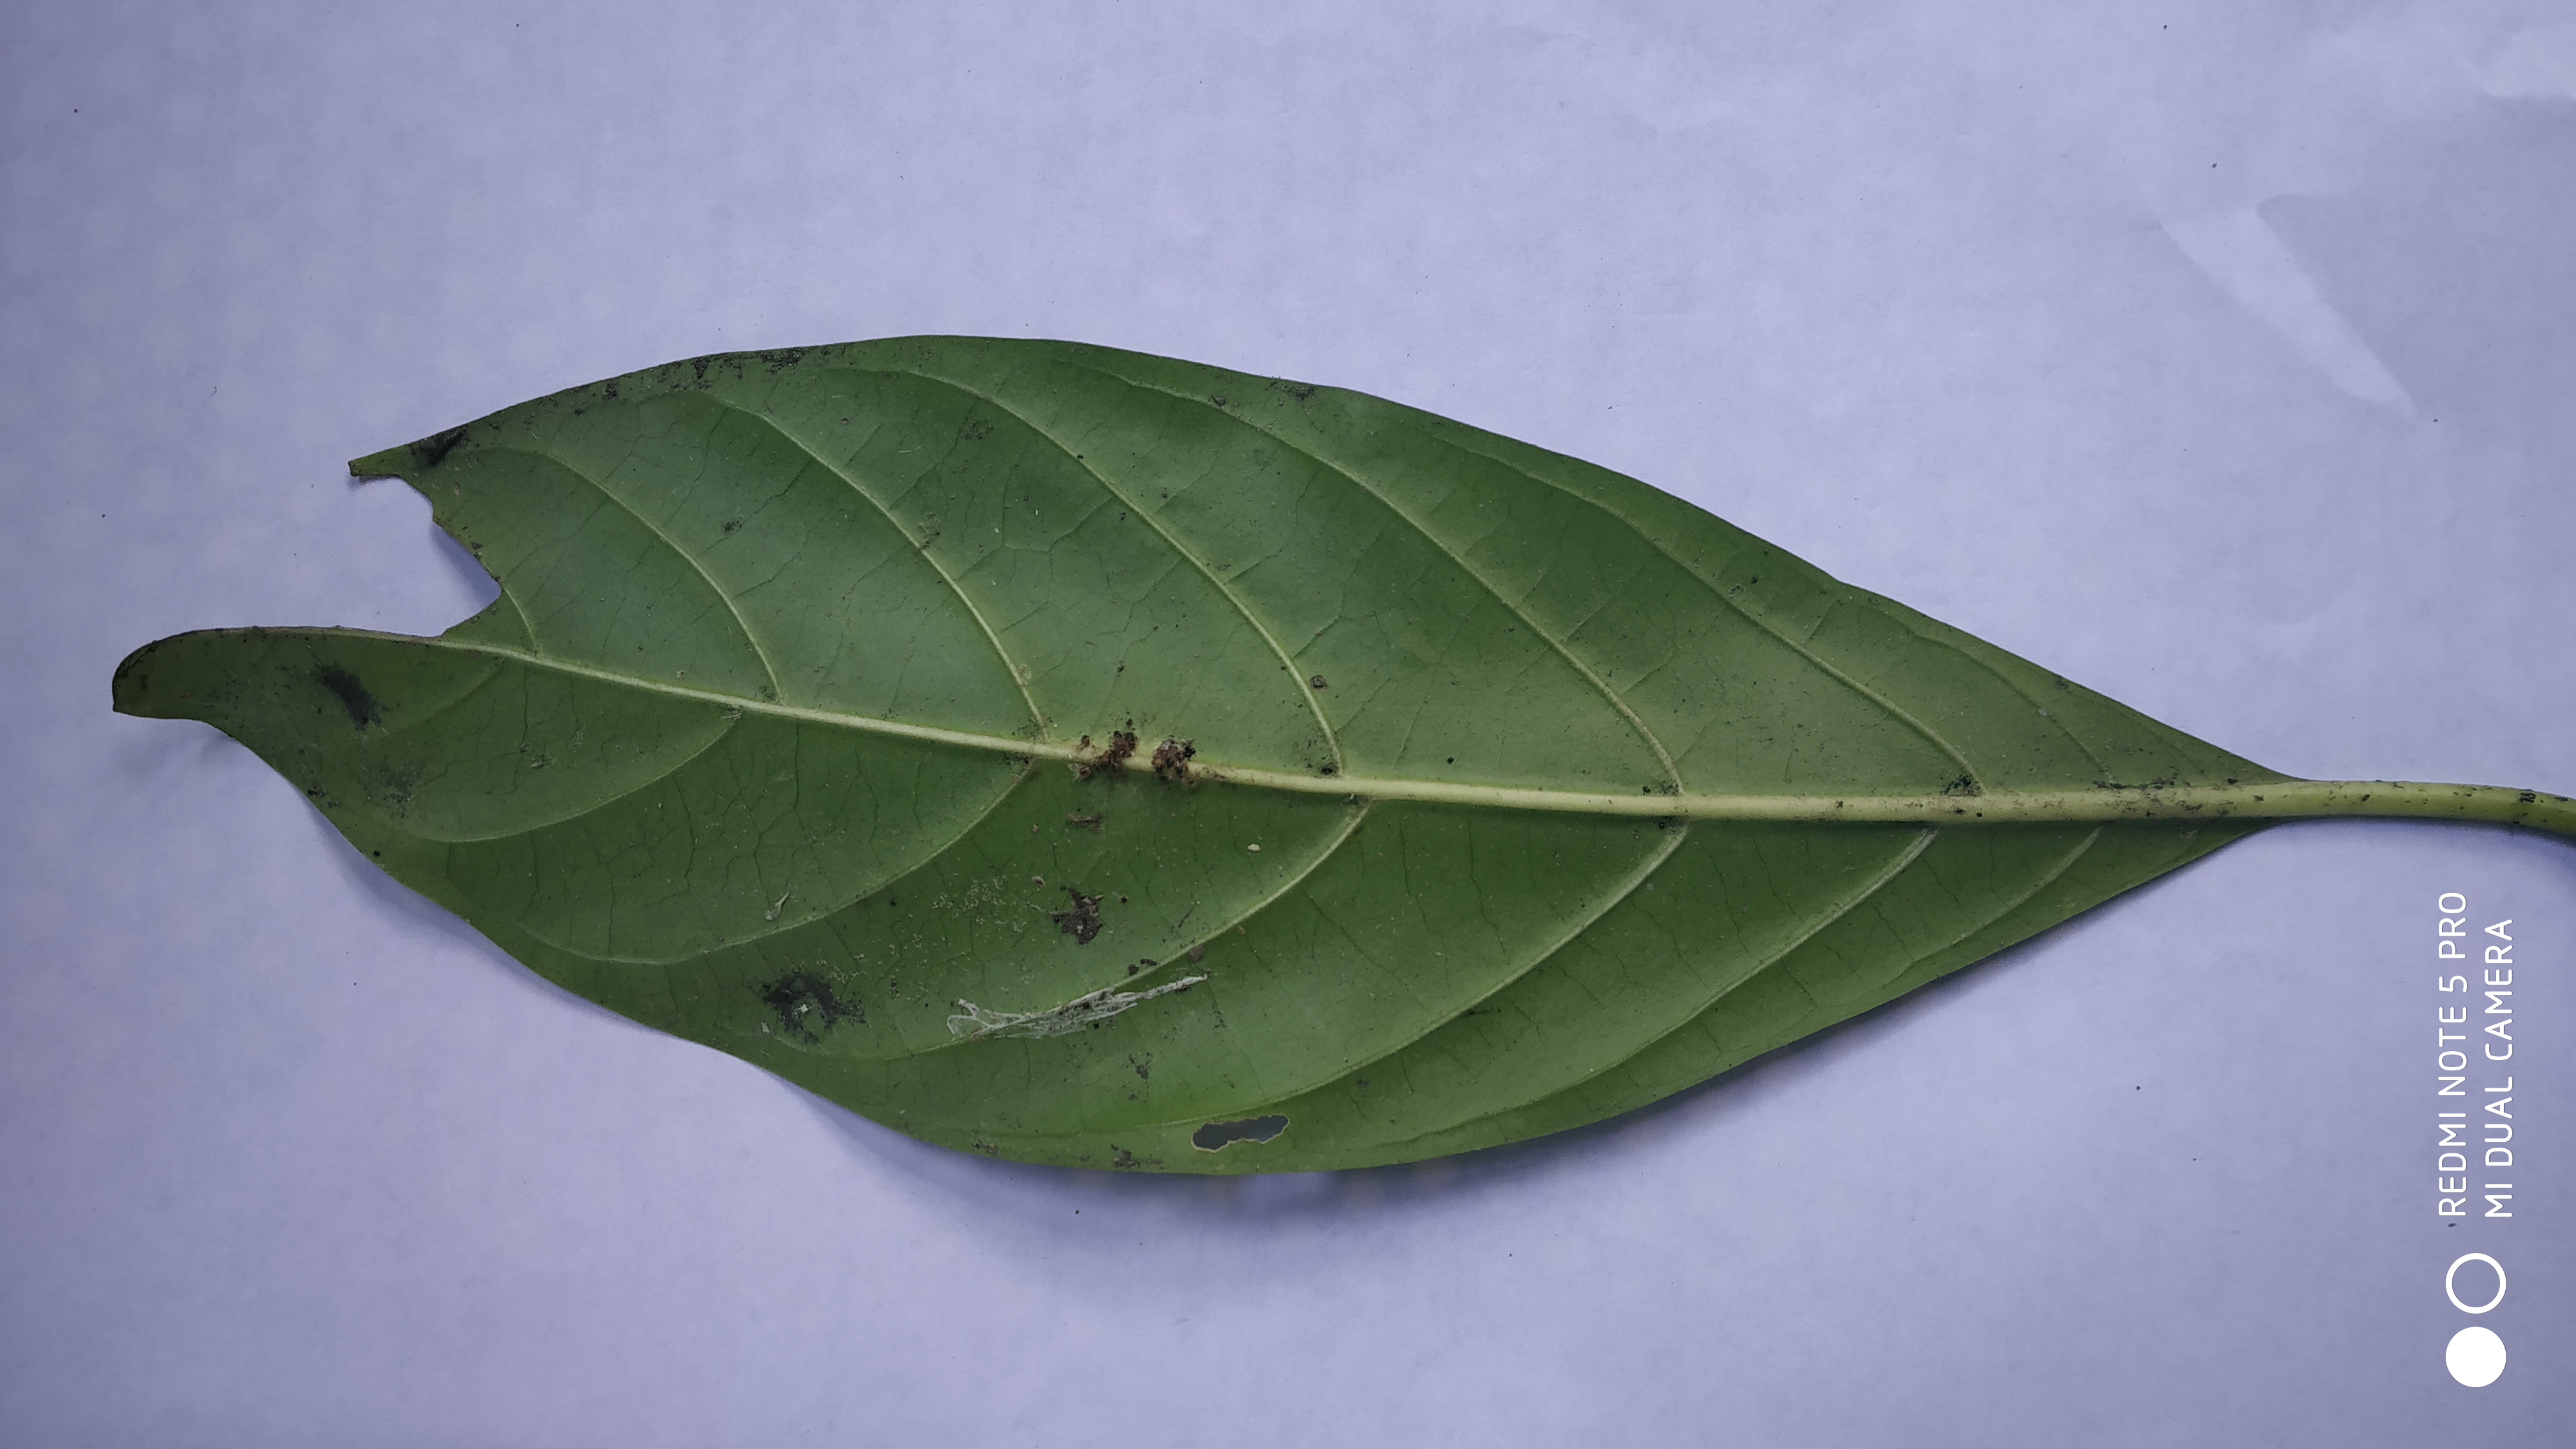
Plant: Nooni